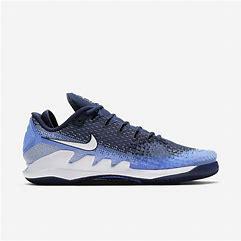
Brand: Nike
Model: Court Air Zoom Vapor X